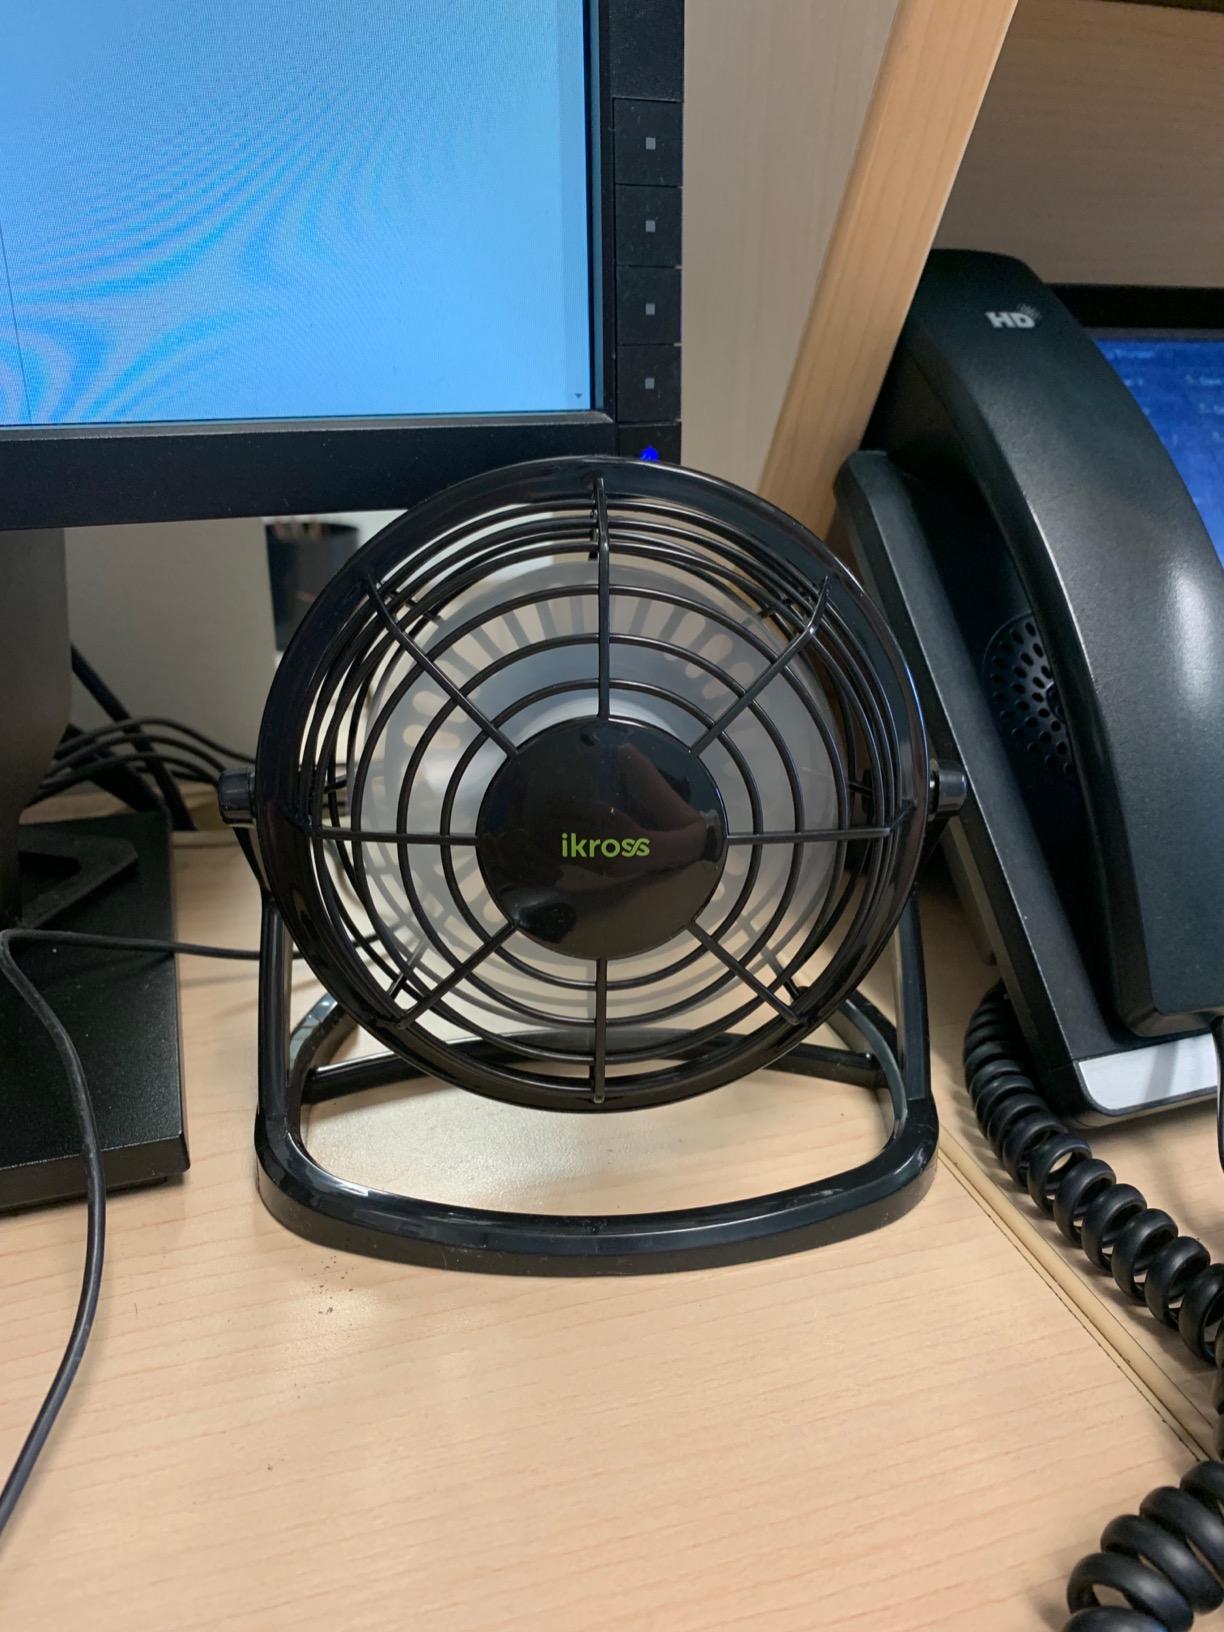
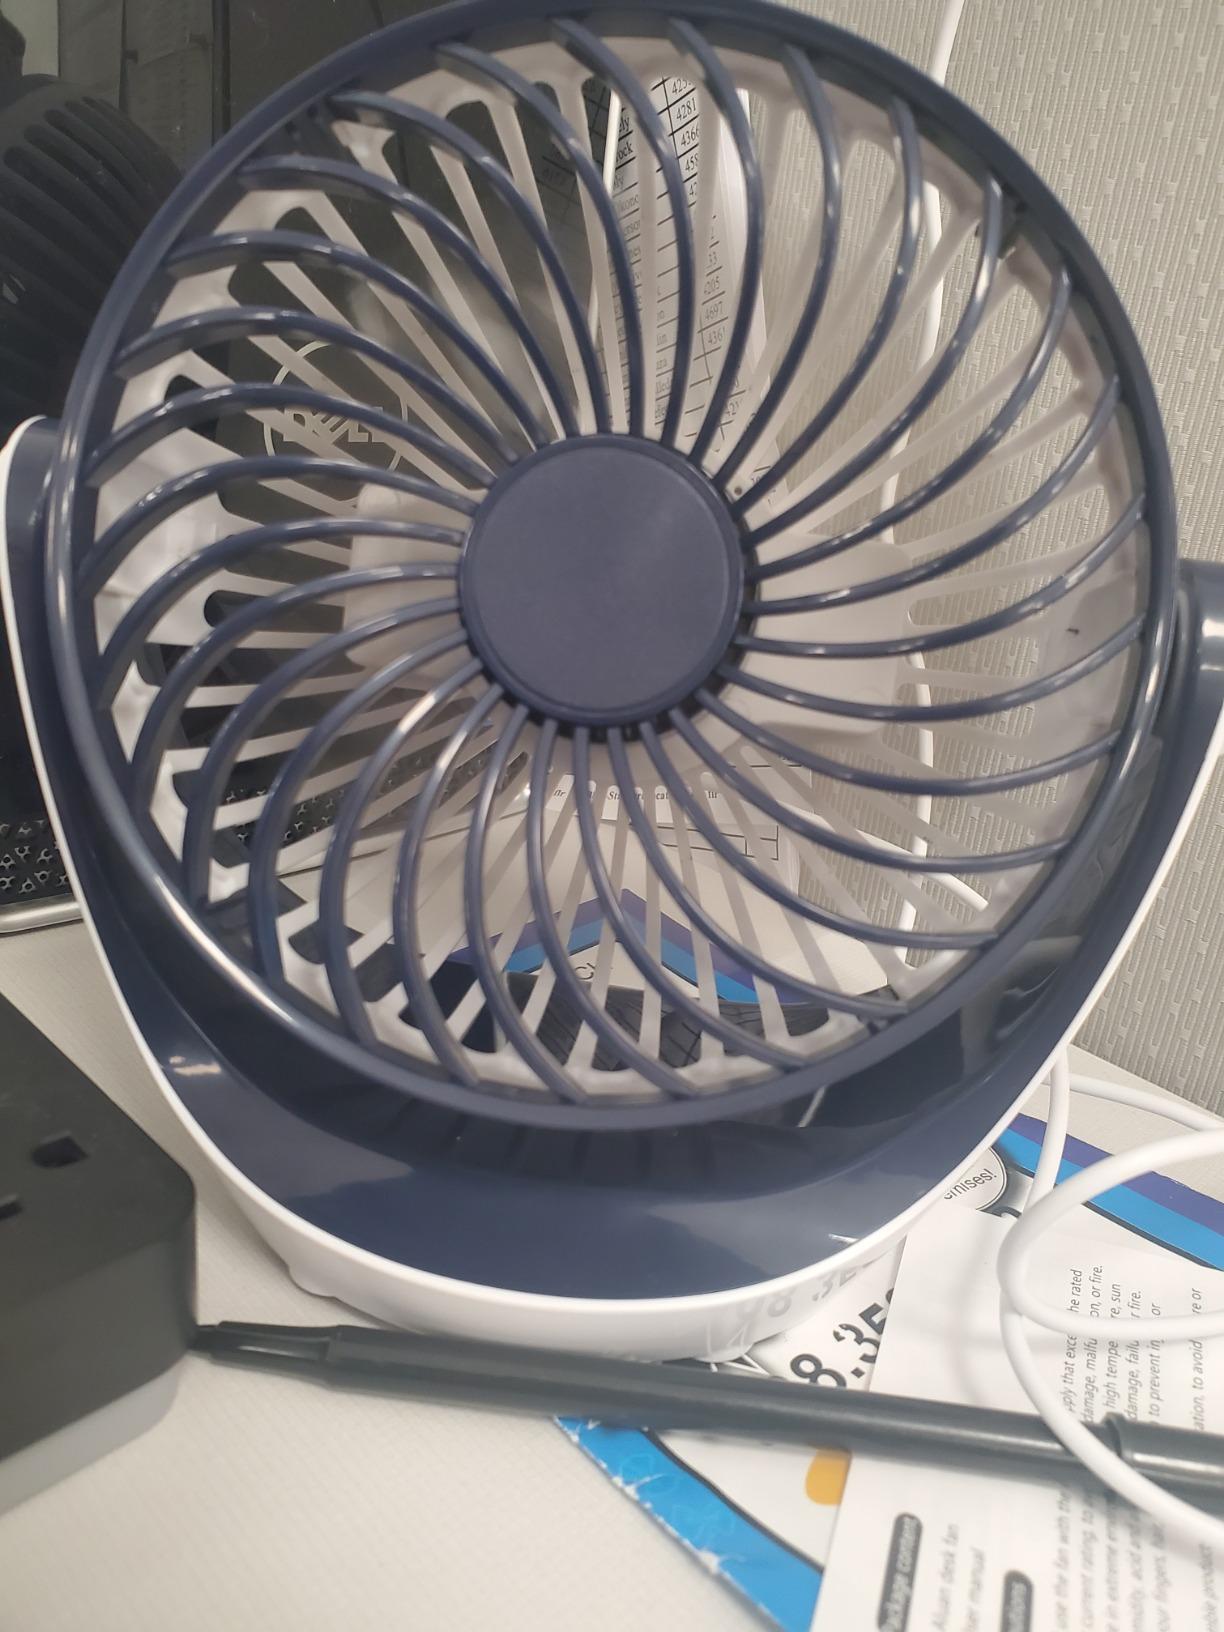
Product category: fan
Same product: no